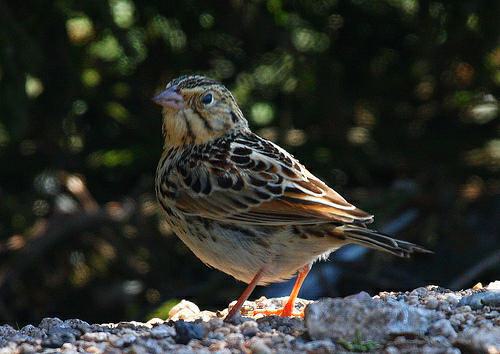
A photo of a baird sparrow